1977 Argentine Grand Prix

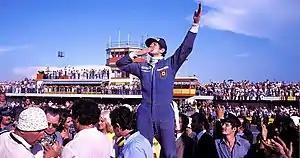
Jody Scheckter celebrating the victory.

The 1977 Argentine Grand Prix was a Formula One motor race held at the Autódromo Oscar Alfredo Gálvez, Buenos Aires, Argentina on 9 January 1977. It was the first round of the 1977 Formula One season.